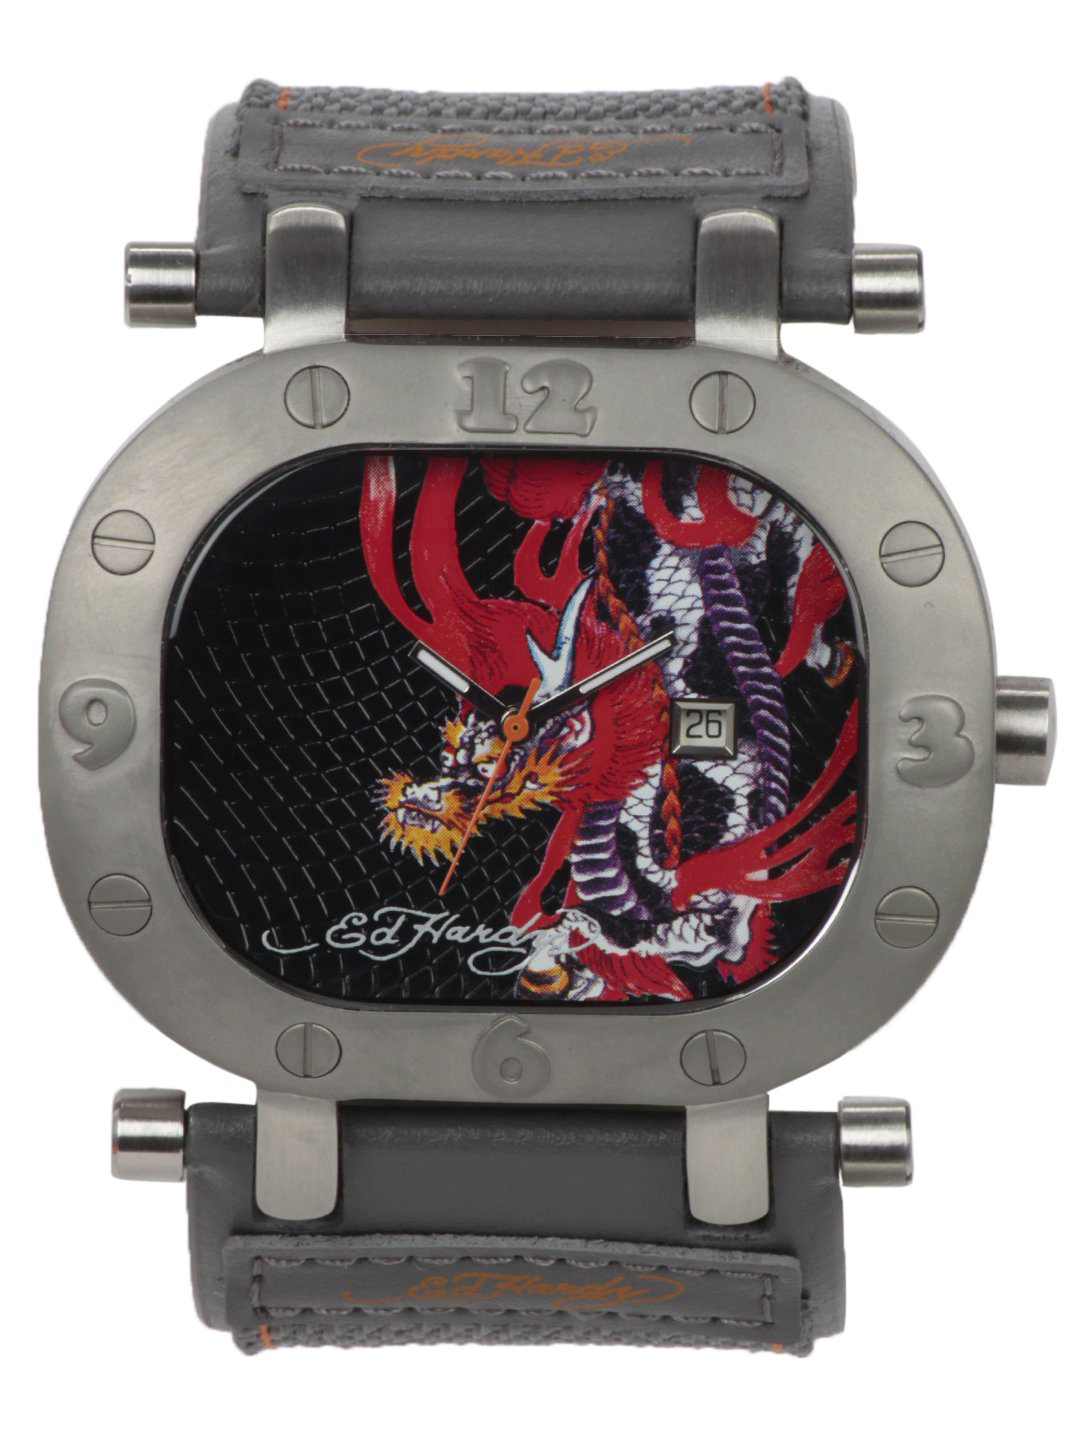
Ed Hardy Men Black Dial Watch
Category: Accessories / Watches / Watches
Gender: Men
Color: Black
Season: Winter 2016
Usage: Casual